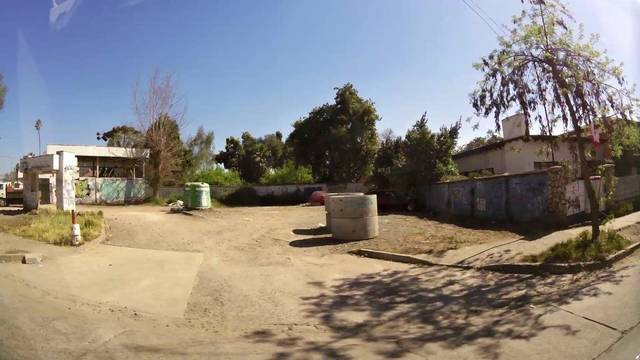
Region: Chile
Coordinates: -33.607, -70.899